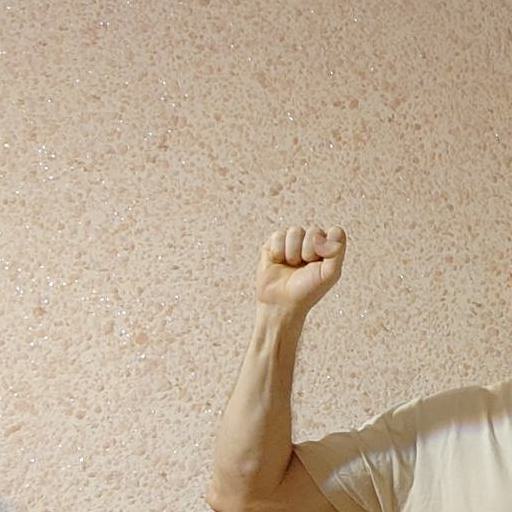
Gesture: fist